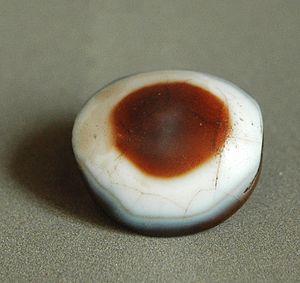
Œil votif au nom de Warad-Sin, roi de Larsa. Agate, début du IIe millénaire av. J.-C.